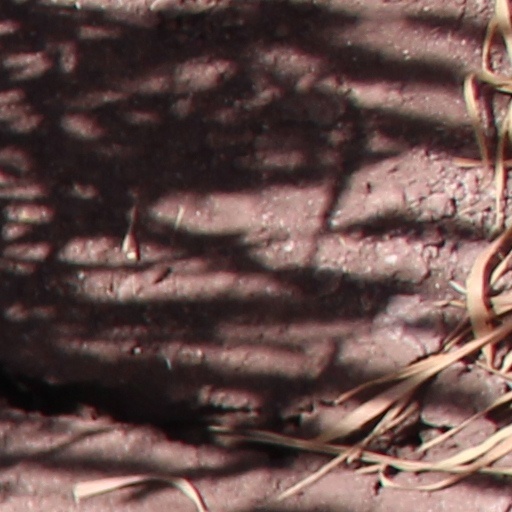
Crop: wheat